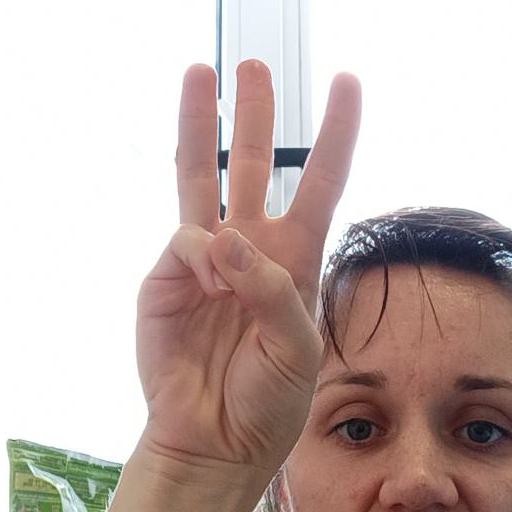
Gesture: three